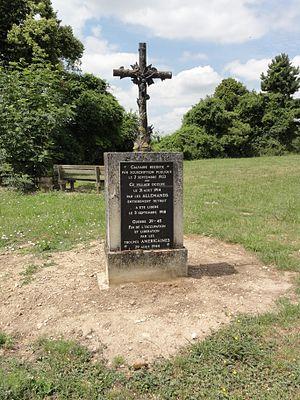
Neuville-sur-Margival est une commune française située dans le département de l'Aisne, en région Hauts-de-France.